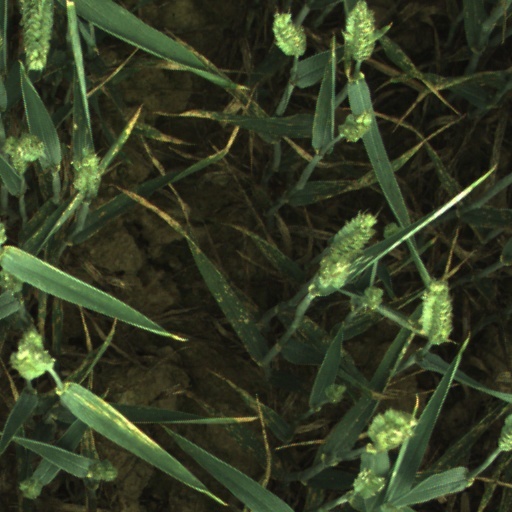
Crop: wheat